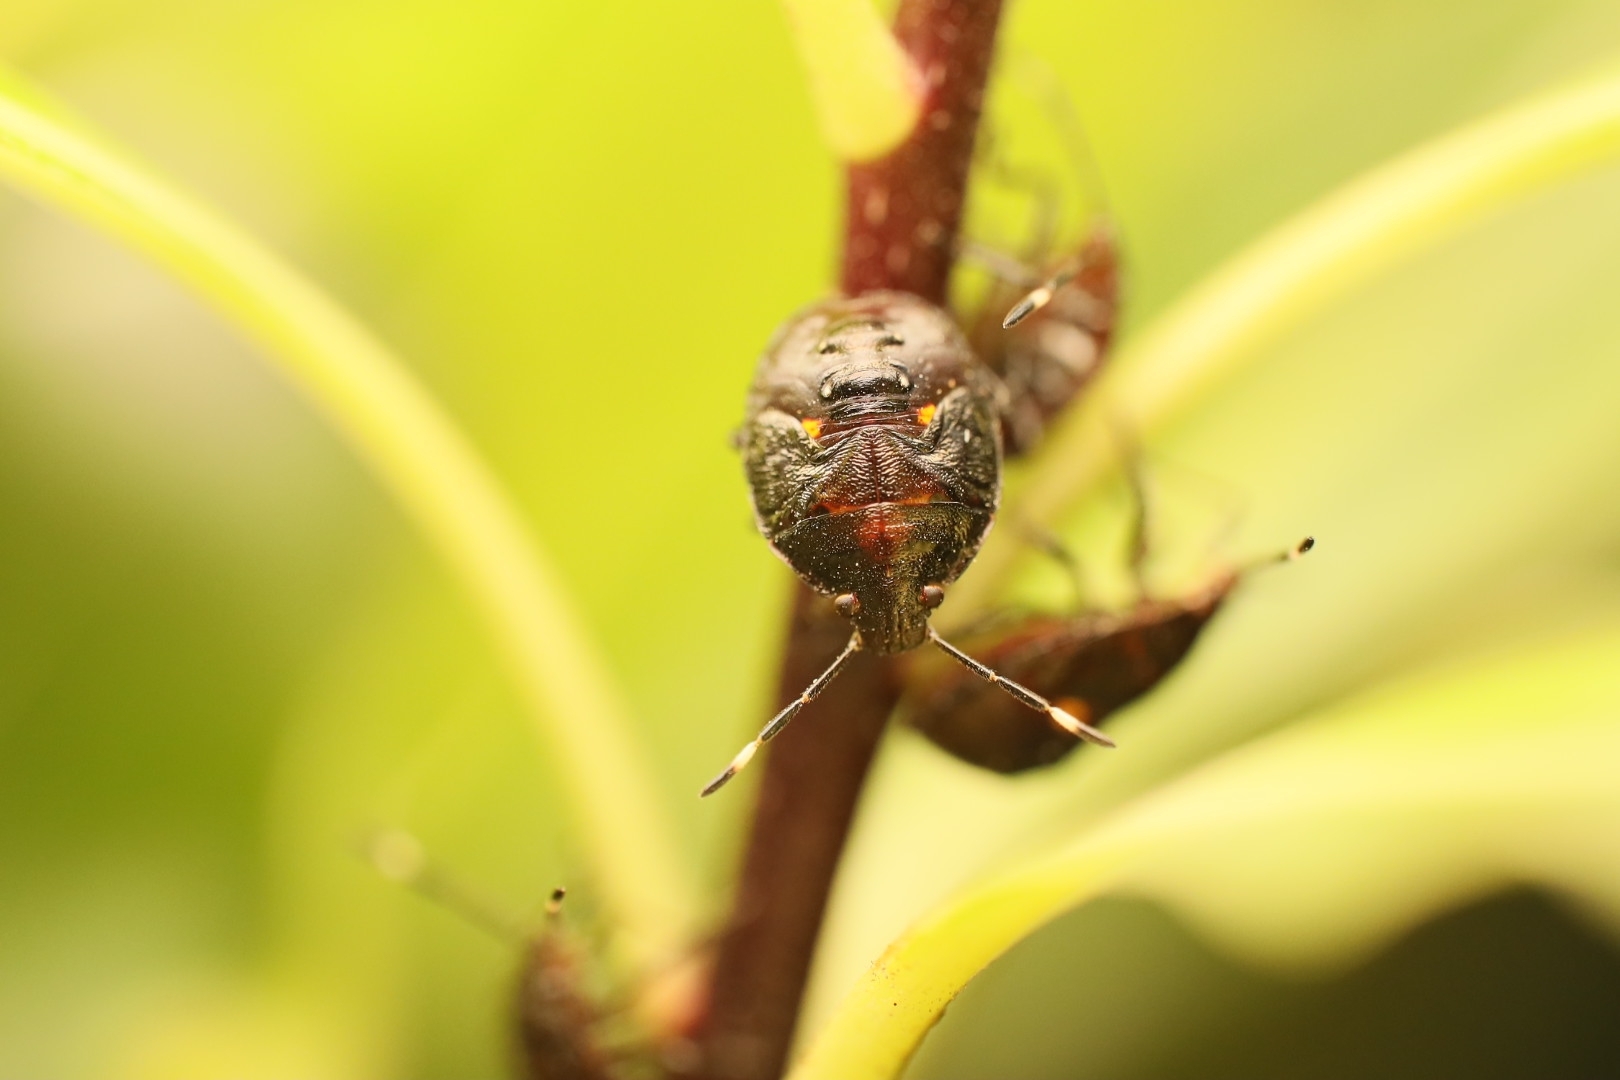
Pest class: stink_bug